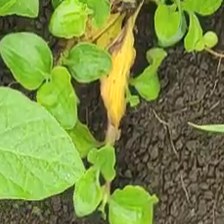
Weed species: Kena_(Commplina_benghalensio)